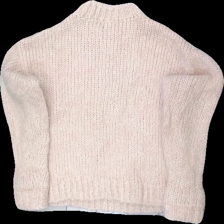
View: back
Type: Sweater
Category: Ladies
Brand: H&M
Colors: Pink
Material: 58% ull 42% akryl
Pattern: Other
Cut: Turtle neck
Size: S
Season: All
Price range: 50-100
Recommended usage: Reuse
Description: stickad sweater